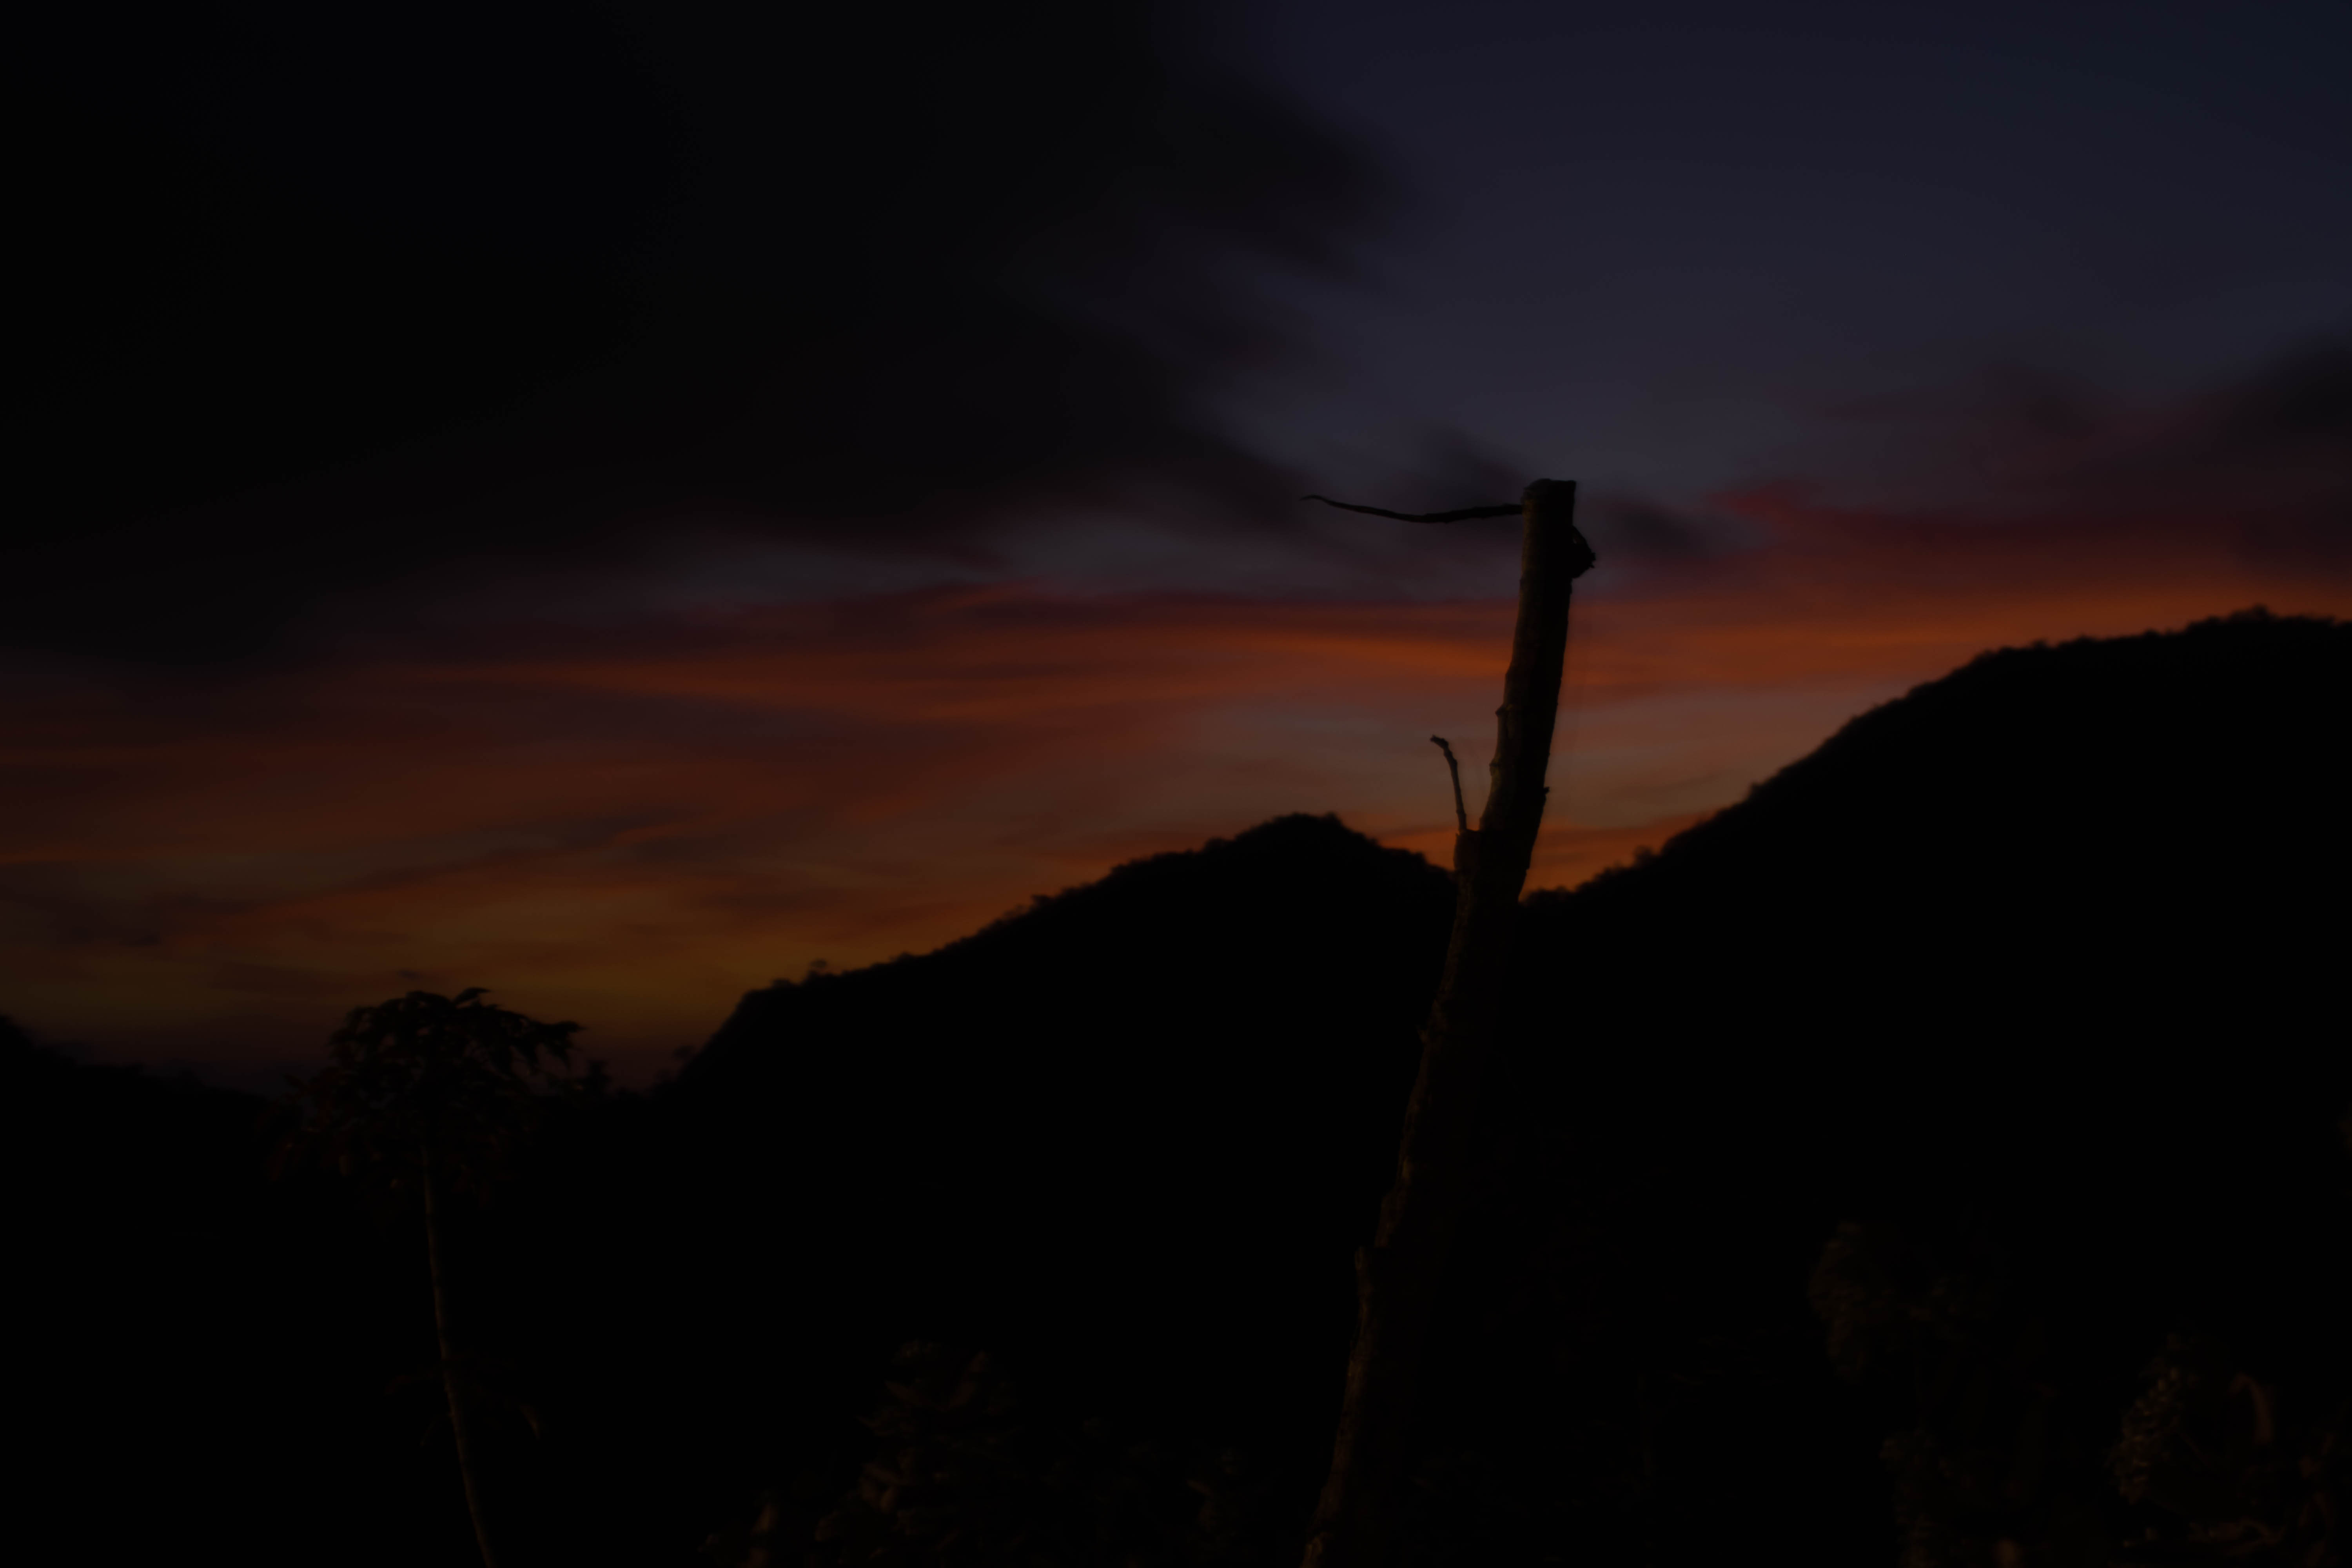
natural, sky, nature, cloud, red, afterglow, atmospheric phenomenon, evening, dusk, sunset, darkness, atmosphere, mountain, night, morning, horizon, tree, landscape, hill, sunrise, dawn, photography, red sky at morning, mountain range, hill station, sunlight, silhouette, meteorological phenomenon, national park, summit, forest